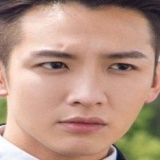
diễn viên Kha Chấn Đông